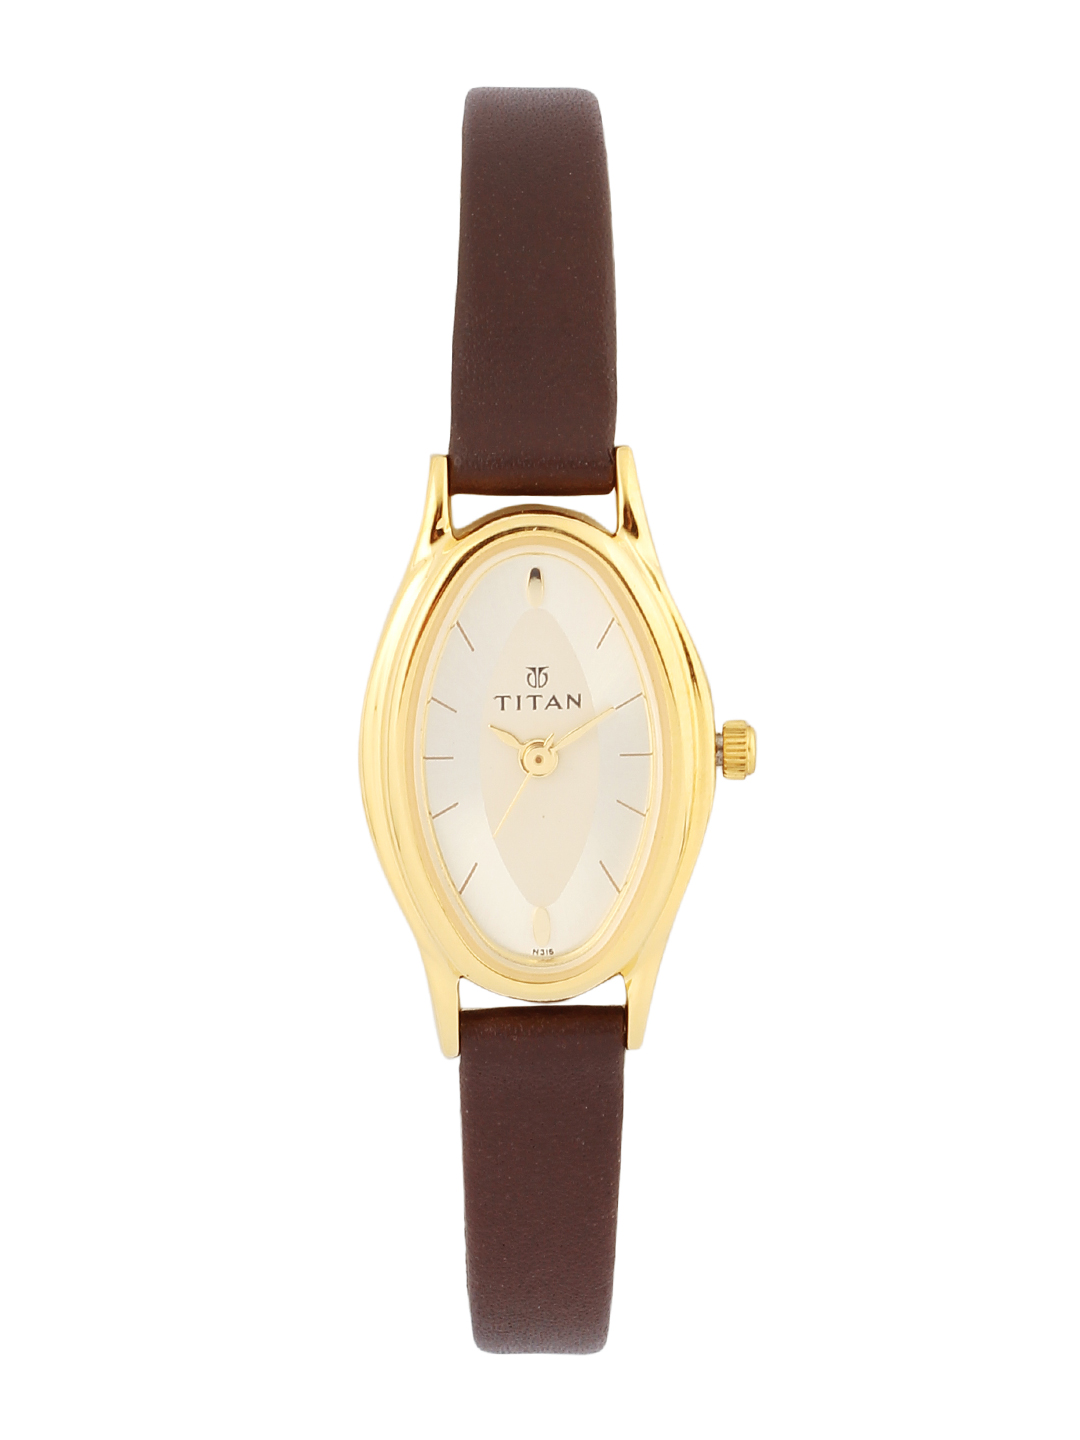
Titan Women Gold Watch
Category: Accessories / Watches / Watches
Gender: Women
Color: Gold
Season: Winter 2016
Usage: Casual